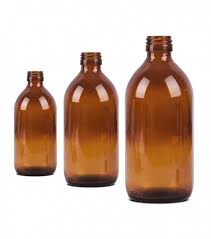
Waste category: glass